Paavo Kaarlehto

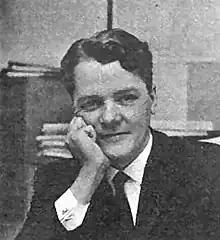
Kaarlehto in 1965

Paavo Hannu Kalervo Kaarlehto (4 August 1928 Janakkala – 22 August 1992 Helsinki) was a Finnish diplomat. He was Deputy Director General of the Ministry for Foreign Affairs 1970–1974, Ambassador in Buenos Aires 1974–1975, Permanent Representative at the United Nations Office in 1975–1981, Ambassador in Brussels 1981–1985, Under-Secretary of State (Commerce Issues) 1985–1990 and Ambassador Bern 1990–1992.